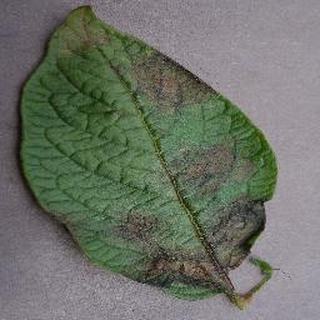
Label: potato_late_blight